Church music in Scotland

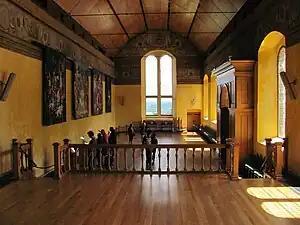
The Chapel Royal, Stirling Castle, a major focus for liturgical music

In the High Middle Ages, the need for large numbers of singing priests to fulfill the obligations of church services led to the foundation of a system of song schools, to train boys as choristers and priests, often attached to Cathedrals, wealthy monasteries and collegiate churches. The proliferation of collegiate churches and requiem masses in the later Middle Ages would have necessitated the training of large numbers of choristers, marking a considerable expansion of the song school system. Over 100 collegiate churches of secular priests were founded in Scotland between 1450 and the Reformation. They were designed to provide masses for their founders and their families, who included the nobility and the emerging orders of the Lords of Parliament and the wealthy merchants of the developing burghs. From the thirteenth century, Scottish church music was increasingly influenced by continental developments, with figures like the musical theorist Simon Tailler studying in Paris, before returned to Scotland where he introduced several reforms of church music. The "Wolfenbüttel 677" manuscript contains a large number of French compositions, particularly from Notre Dame de Paris, beside inventive pieces by unknown Scottish composers.